Strike Force Five

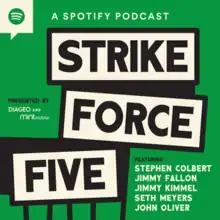

Strike Force Five is a limited series podcast hosted by American comedians and talk show hosts Stephen Colbert, Jimmy Fallon, Jimmy Kimmel, Seth Meyers, and John Oliver. Each episode features conversations between the comedians on different subjects defined by an alternating leading host. Running 12 episodes from August 30 to October 10, 2023, it was created to support the five hosts' employees who were out of work due to the 2023 Writers Guild of America strike, and its improvised nature aimed to demonstrate their importance to their shows.